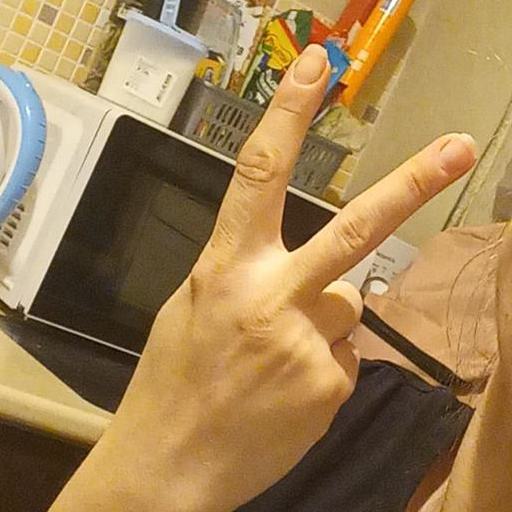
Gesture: peace_inverted